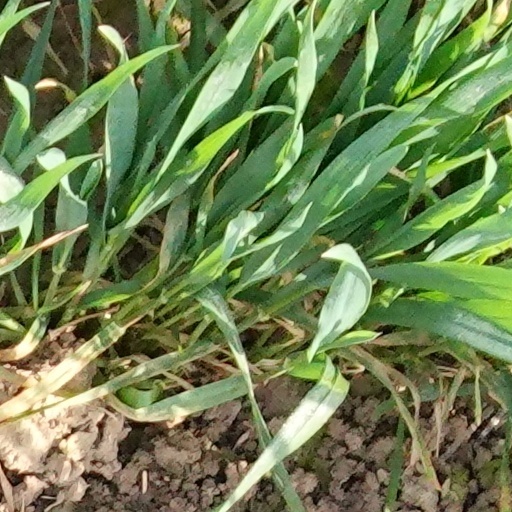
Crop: wheat